Isambard Kingdom Brunel Standing Before the Launching Chains of the Great Eastern

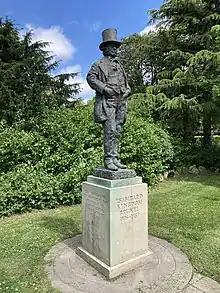
Statue at Brunel University

One of the group photographs, which also shows three manual workers, has Brunel standing near to one of the checking drums which held long lengths of large chain used to restrain the ship as it was lowered down the ramp. This photograph has been referred to with the title "The Great Eastern (wheel and chain drum)" and a copy is in the collection of the Victoria and Albert Museum. The three individual photographs of Brunel all show him standing in front of a checking drum.